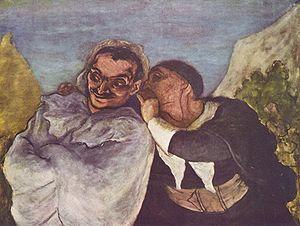
Crispin est un des plus célèbres personnages de théâtre des XVIIᵉ et XVIIIᵉ siècles.
Une rumeur est un phénomène de transmission large d'une histoire à prétention de vérité et de révélation par tout moyen de communication formel ou informel. Cette définition recouvre :